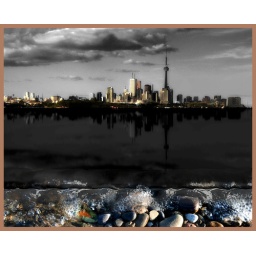
Who knew that we have such clean water as to cultivate tropical fish in Lake Ontario.